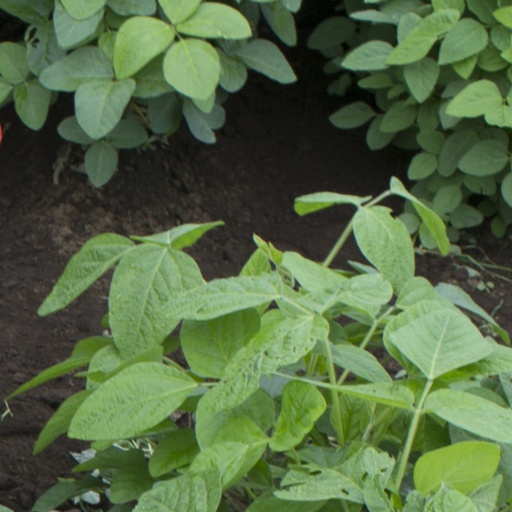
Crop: soybean